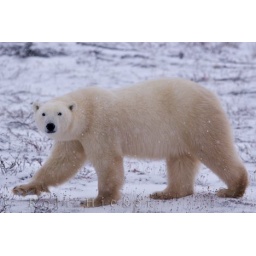
Polar bear walking near Churchill Manitoba Canada